Éric-Emmanuel Schmitt

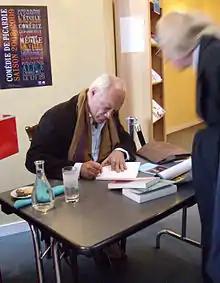

Eric-Emmanuel Schmitt (born 28 March 1960) is a Franco-Belgian playwright, short story writer and novelist, as well as a film director. His plays have been staged in over fifty countries all over the world.